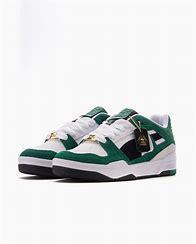
Brand: Puma
Model: Slipstream